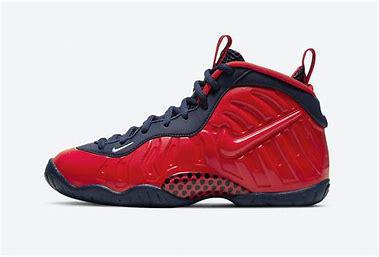
Brand: Nike
Model: Air Foamposite Pro